Level Mountain

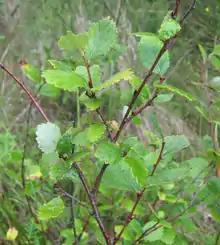
A pair of bog birch trees at Cedar Bog, Ohio. Such trees are present at Level Mountain.

Level Mountain is characterized by three biophysical zones. The first zone, below an elevation of , is predominated by vegetation of the Pinaceae and Betulaceae families. lodgepole pine is associated with communities of kinnikinnick, bog birch, Altai fescue and moss. Mature white spruce and lodgepole pine forests dominate north of Level Mountain where bog birch occurs in river valley bottoms.